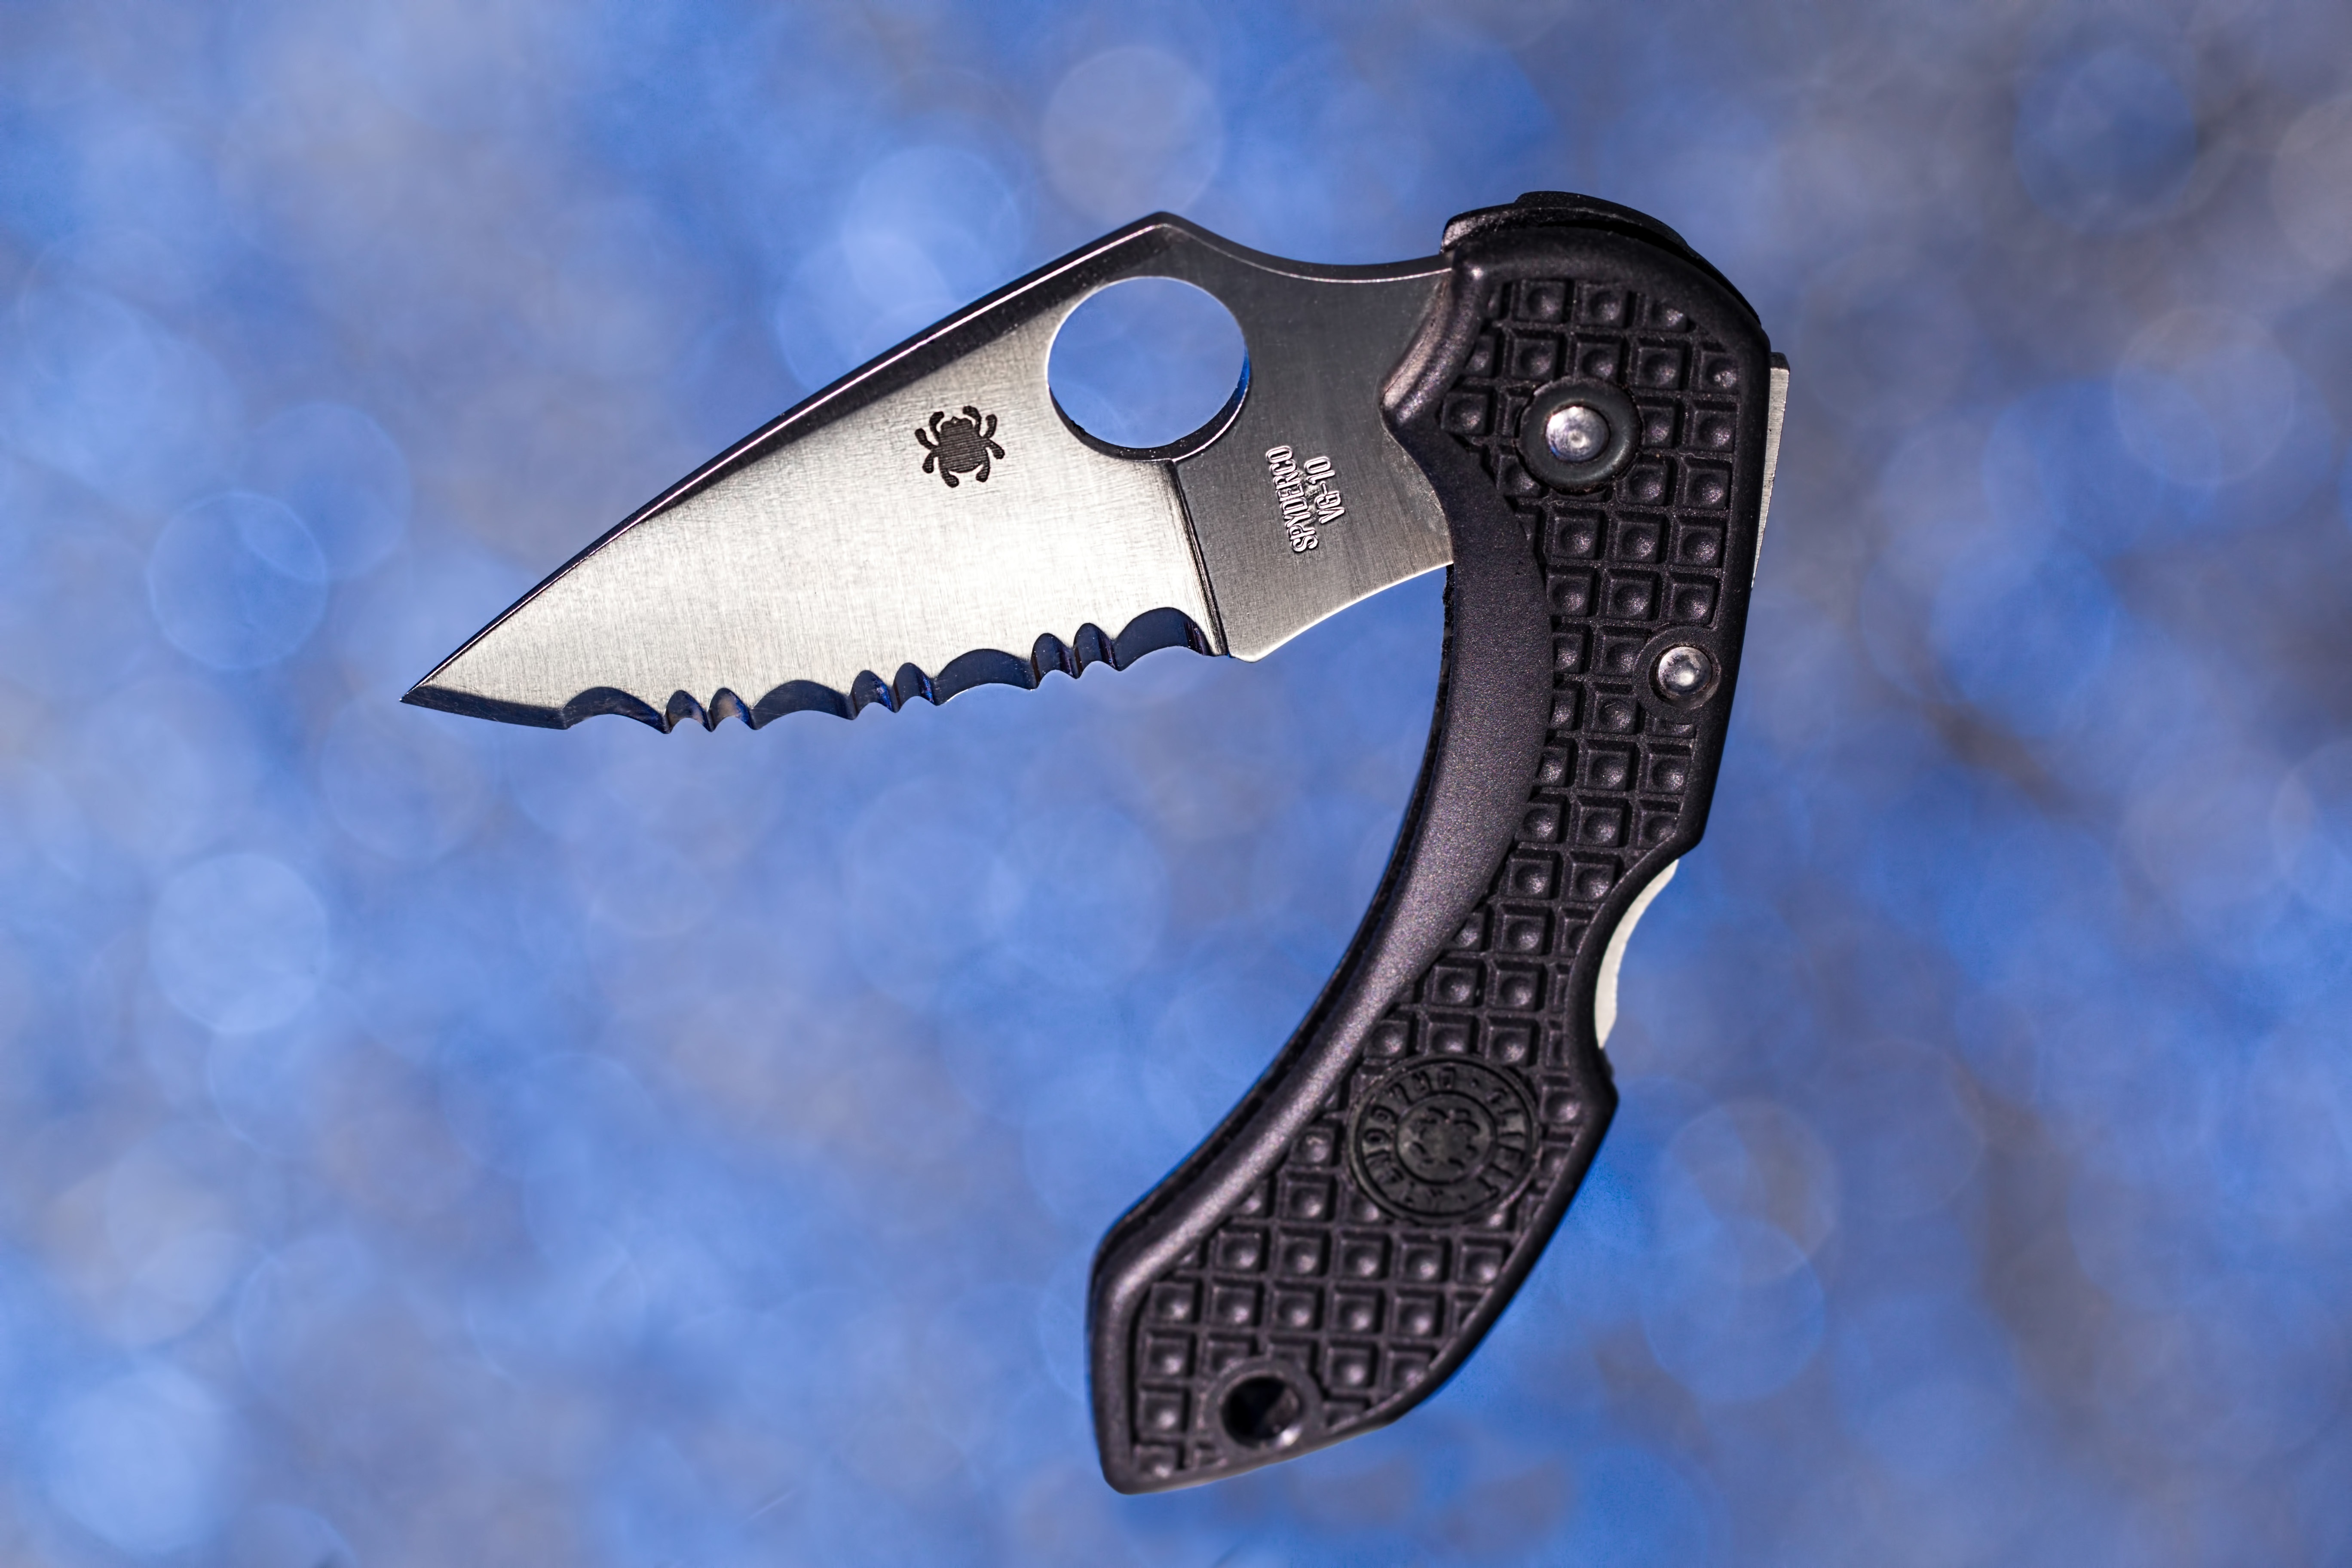
sharp, wing, blue, camping, weapon, slice, cut, cutting, blade, folding, dangerous, macro photography, serrated, pocket knife, locking, pocketknife, penknife, spyderco